2009 Giro d'Italia

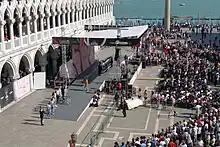
2009 Giro d'Italia teams presentation in Venice

The first Giro d'Italia was held in 1909, and the 2009 route was designed to commemorate the 100th anniversary, though interruptions due to World War I and World War II meant this was only the 92nd race. Milan, which had for years been the city in which the Giro concluded, was the site of a ten-lap criterium on the same circuit that began the first Giro d'Italia. Every city that hosted a stage start or finish in the first Giro was visited in 2009 with the exception of Genoa, although Arenzano (in the province of Genoa) hosted the finish to stage 11. The 11th stage also went over the Passo del Turchino, a climb used every year in the classic cycling race Milan–San Remo.